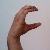
The image shows a hand gesture representing the letter 'C' in Indian Sign Language.